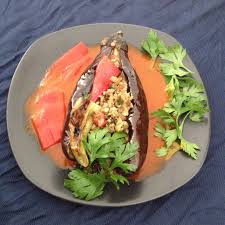
Yemek: karniyarik